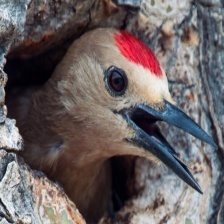
Species: GILA WOODPECKER
Scientific name: MELANERPES UROPYGIALIS